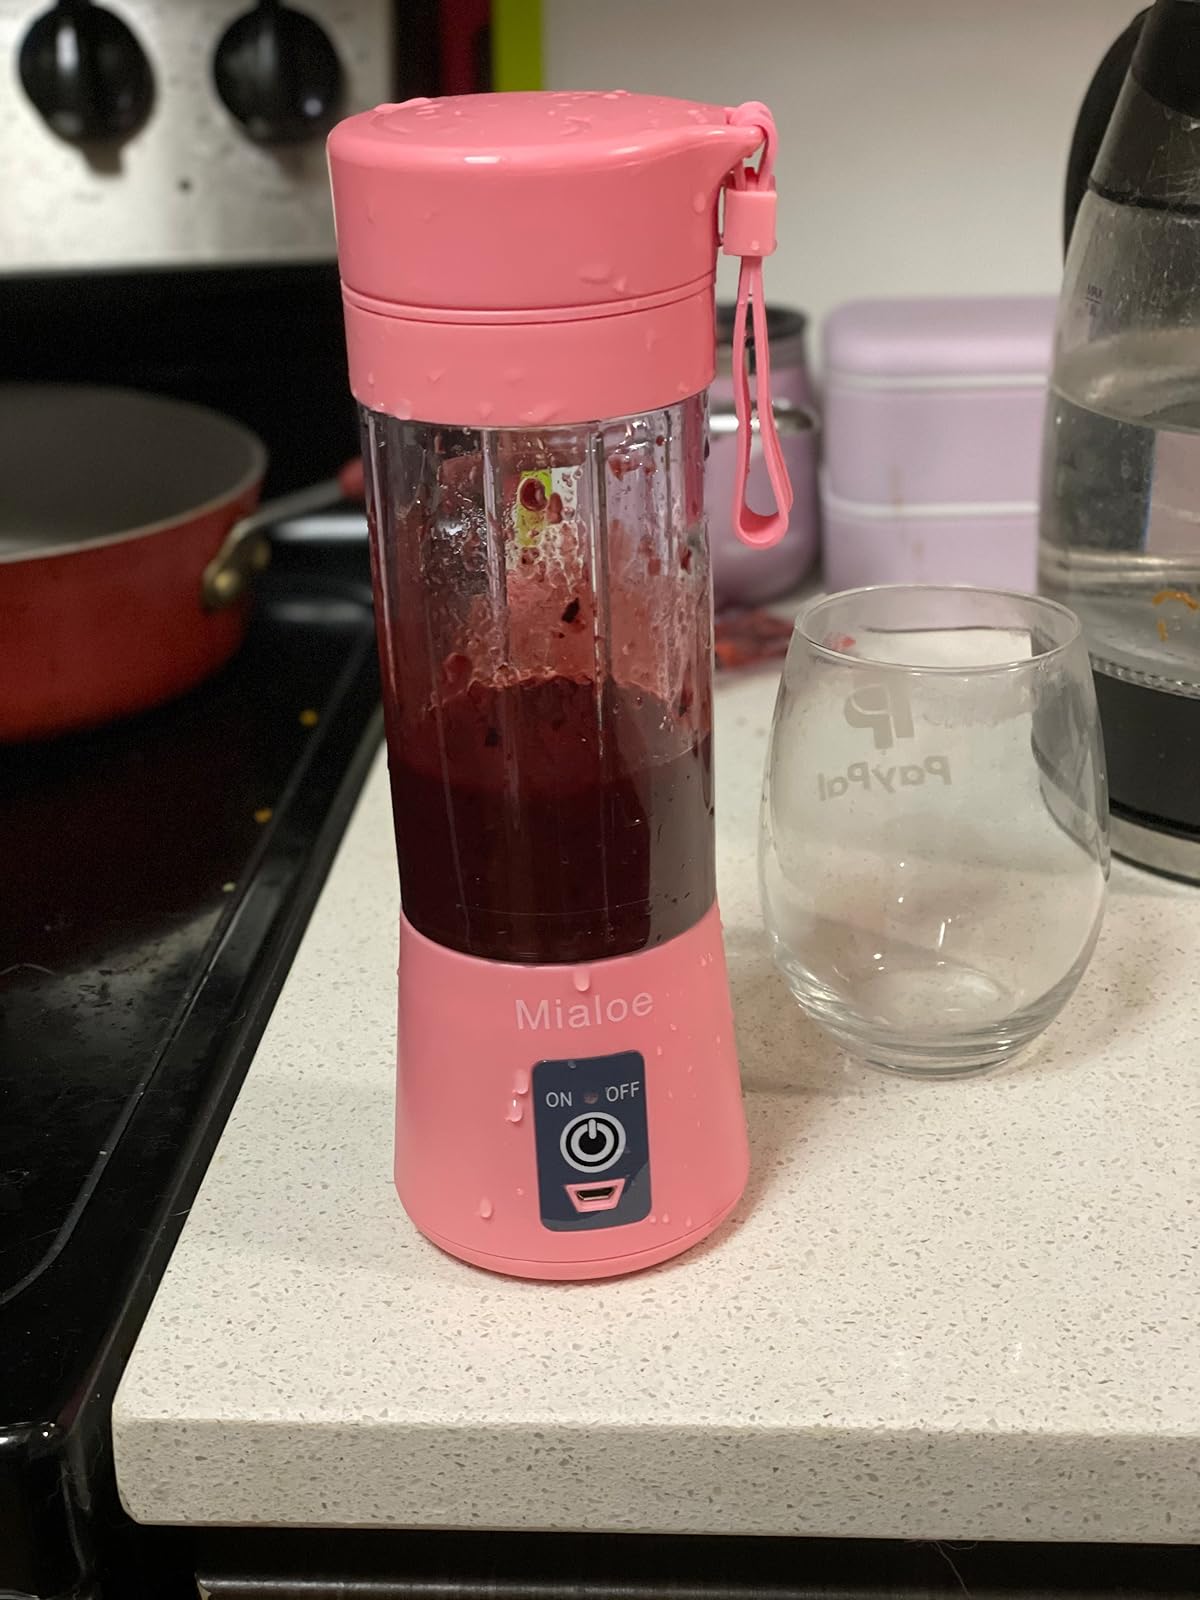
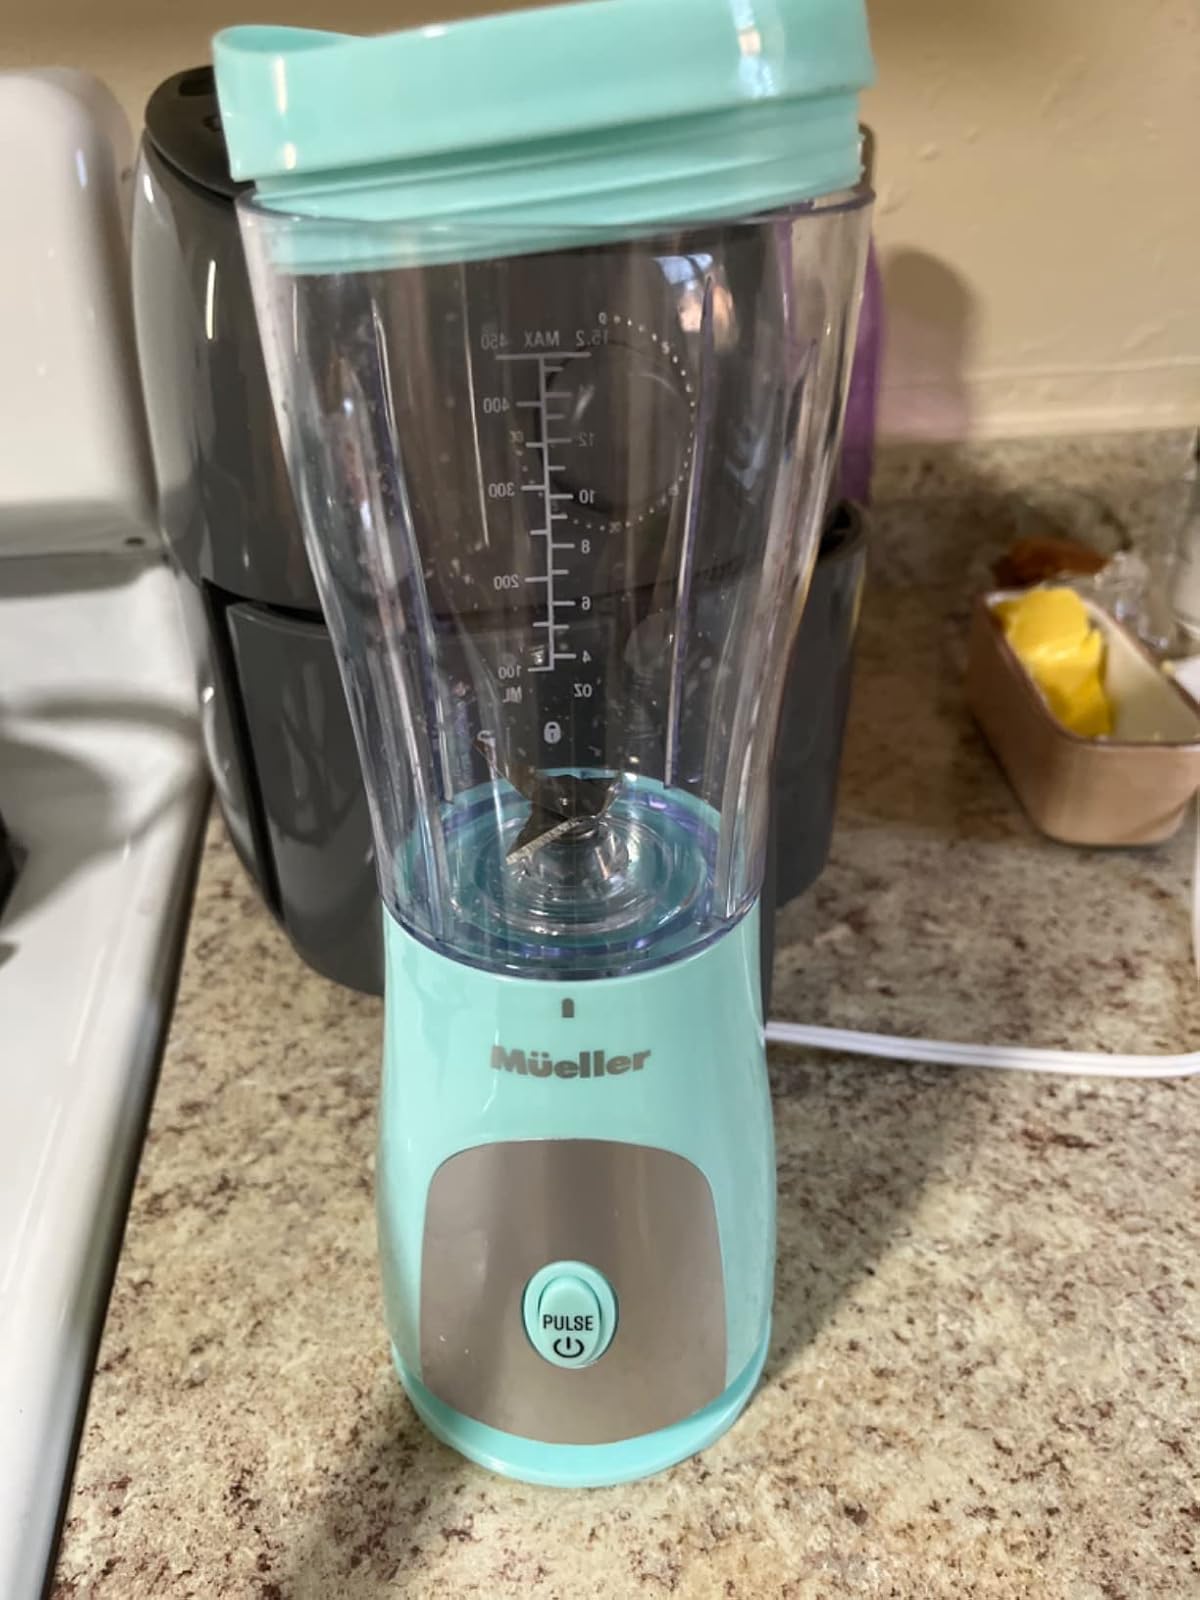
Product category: items_blender
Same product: no